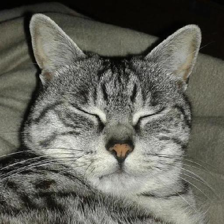
Label: animals